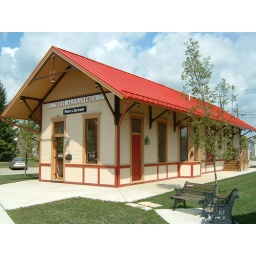
Former train station in West Alexandria now houses a local business.